Martin Truex Jr.

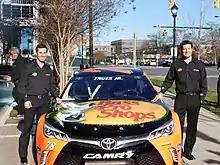
Truex's No. 78 Bass Pro Shops Toyota in 2016

At Pocono, Truex started third and ran up front for most of the race, leading 97 of 160 laps. On the last restart, he managed to pull away to a 1.8-second lead on Kevin Harvick to take the checkered flag in 1st place. For Truex, this snapped a 69-race winless streak and was also the fourth straight points race in which he led the most laps. It was the second win for Furniture Row Racing and the first for crew chief Cole Pearn.